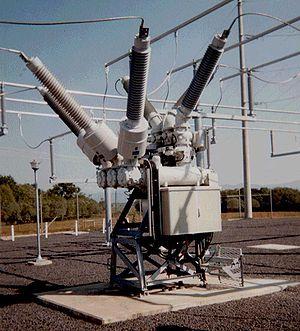
L'appareillage électrique à haute tension est l'ensemble des appareils électriques qui permettent la mise sous ou hors tension de portions d'un réseau électrique à haute tension.